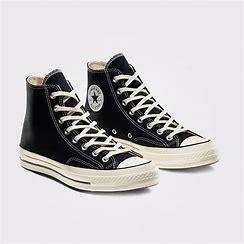
Brand: Converse
Model: Chuck 70 Canvas